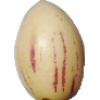
Label: Pepino 1